Question: What is in the grass?
Tambaya: Menene a cikin ciyawar?
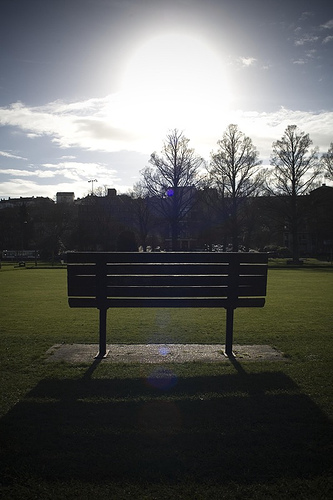
Answer: Shadows.
Amsa: Inuwa.